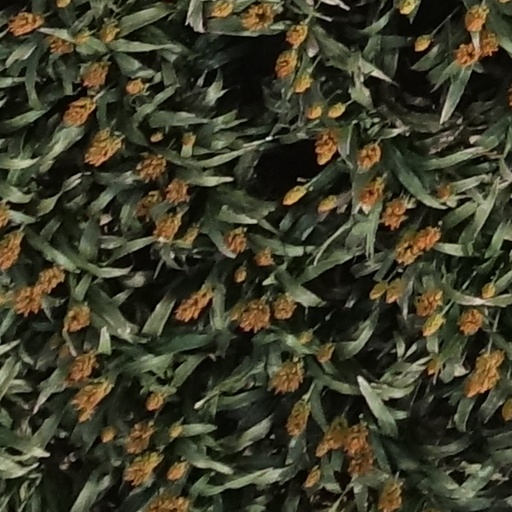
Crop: sorghum